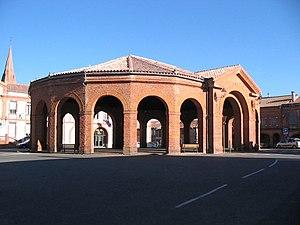
Halle de la commune de Saint-Lys
La halle de Saint-Lys est une halle située à Saint-Lys, dans le département de la Haute-Garonne en France. Selon la municipalité, il s'agit du bâtiment le plus emblématique de la ville.